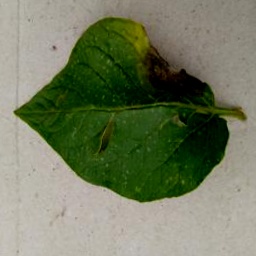
Etiqueta: Late Blight